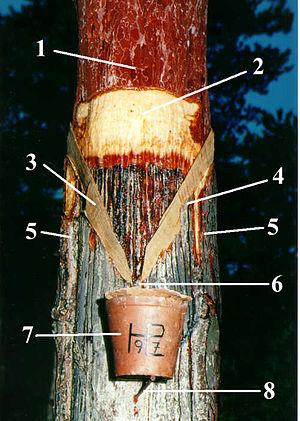
Le pot de résine ou pot à résine est un récipient en terre cuite destiné à recevoir la résine qui s'écoule de la care d'un pin gemmé. Son usage est associé au gemmage pratiqué dans les Landes de Gascogne jusqu'à la fin du XXᵉ siècle.